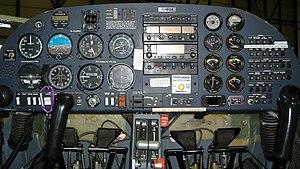
Tableau de bord du Diamond DA20-C1 1999. Instruments conventionnels, Sélecteur audio KA 134, Radio NAV/COM VHF KX 125, GPS/COM KLX 135A, Transpondeur KT 76A
Le Diamond DA20 est un avion école biplace à train tricycle. En plus de son rôle d'entraînement au pilotage tant civil que militaire, il est aussi utilisé comme avion de tourisme par des particuliers.